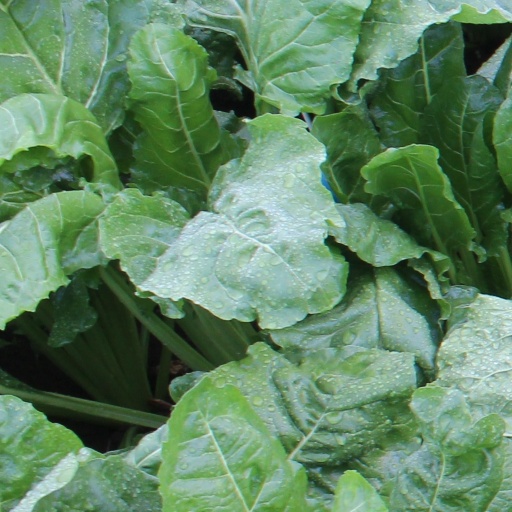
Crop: sugar beet